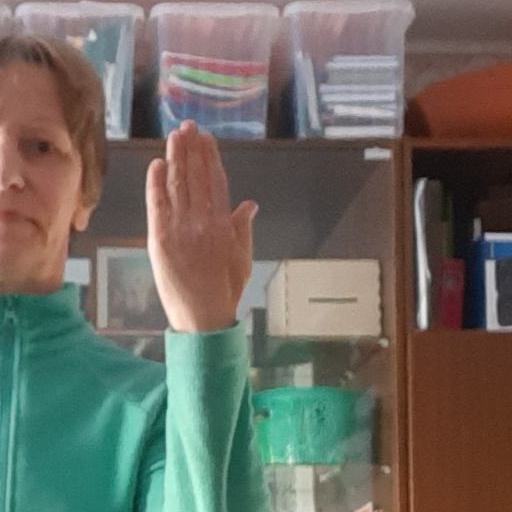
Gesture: stop_inverted